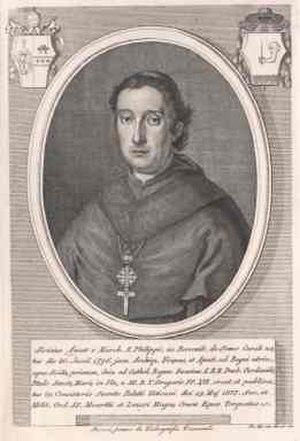
Luigi Amat di San Filippo e Sorso est un cardinal italien du XIXᵉ siècle.